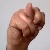
The image shows a hand gesture representing the letter 'N' in Indian Sign Language.